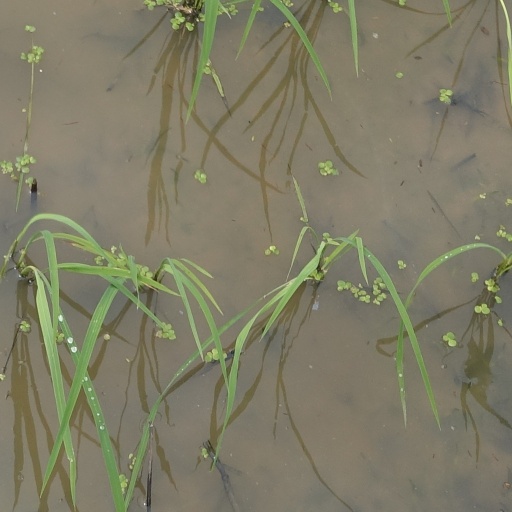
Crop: rice